Port of Rijeka

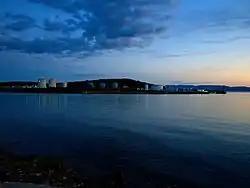
JANAF facilities in Omišalj

The Jadranska vrata d.d. company was founded as a Luka Rijeka d.d. subsidiary, and was tasked with operating the container cargo terminal located in the Brajdica district of Rijeka. As of August 2011, International Container Terminal Services Inc. (ICTSI) acquired a 51% share in the company, becoming a strategic partner. The company has also become prominent under its English name—Adriatic Gate Container Terminal. Jadranska vrata d.d. has acquired a separate concession to operate the container terminal in the Port of Rijeka until 2041. Antonio P. Passaro was appointed as chief executive officer of Jadranska vrata d.d. by ICTSI in 2011.